Boeing 767

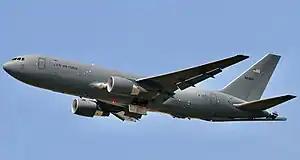
A Boeing KC-46A belonging to the United States Air Force

In addition to shared avionics and computer technology, the 767 uses the same auxiliary power unit, electric power systems, and hydraulic parts as the 757. A raised cockpit floor and the same forward cockpit windows result in similar pilot viewing angles. Related design and functionality allows 767 pilots to obtain a common type rating to operate the 757 and share the same seniority roster with pilots of either aircraft.